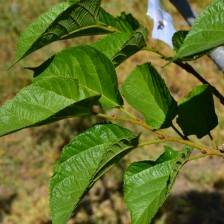
Variety: TaiwanStraberry